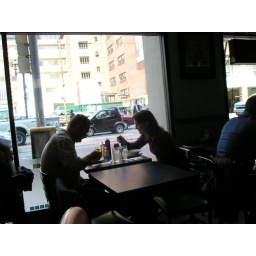
The car is in the window between the people.